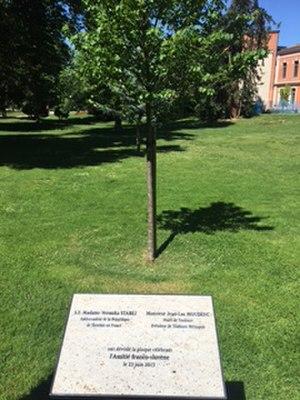
plaque à Toulouse de l'amitié entre la France te la Slovénie
Le jardin des Plantes est le nom d’un jardin public de Toulouse ; anciennement il s'agissait d’un jardin des plantes et il en a conservé le nom mais pas le statut. Il fait partie, avec le Boulingrin et le Jardin Royal, d'un ensemble de trois jardins situés au sud-est du centre-ville de Toulouse.